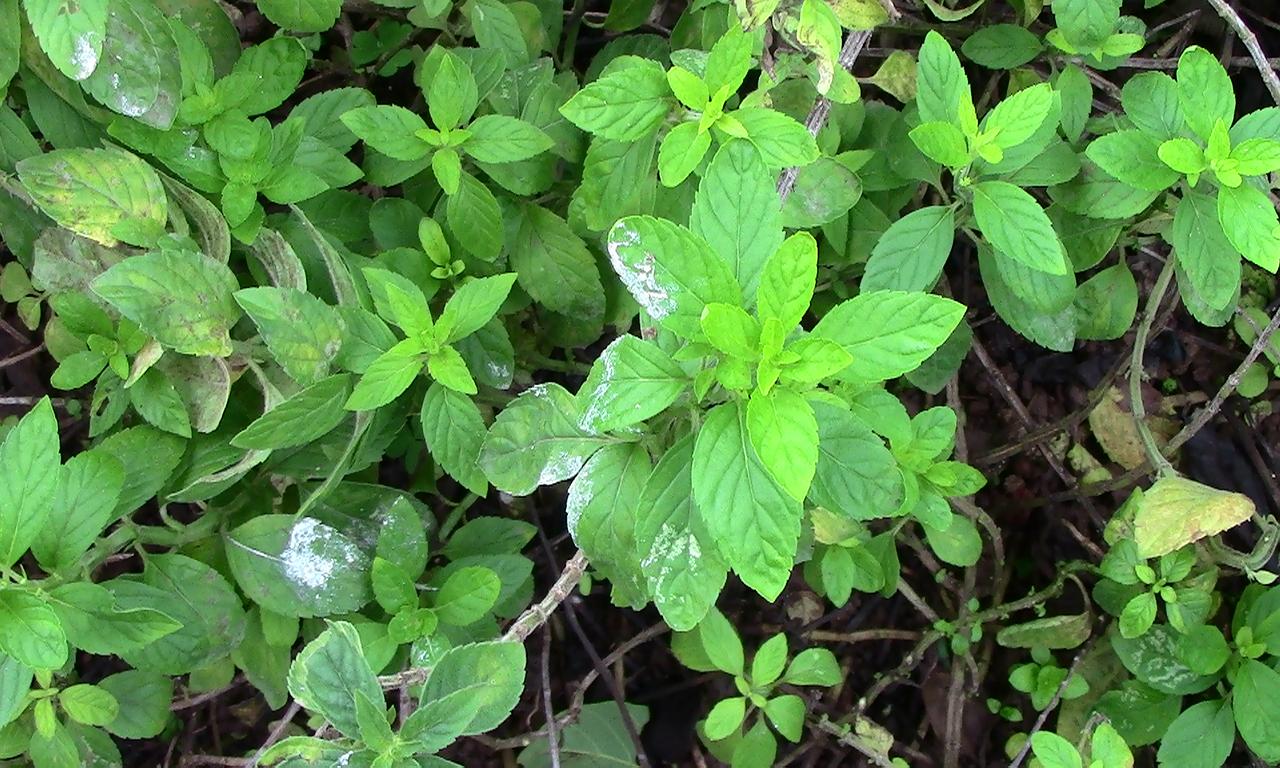
Label: Sunlight